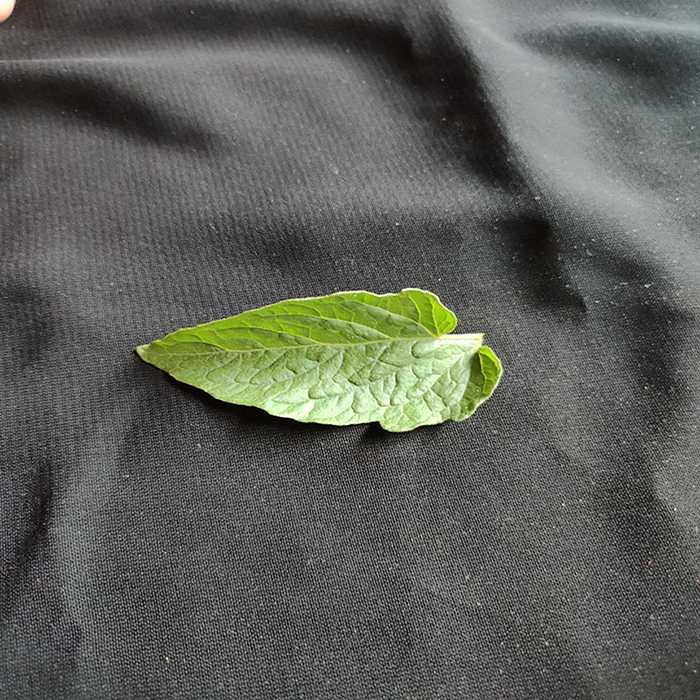
Plant: Tomato
Label: Tomato Fresh leaf